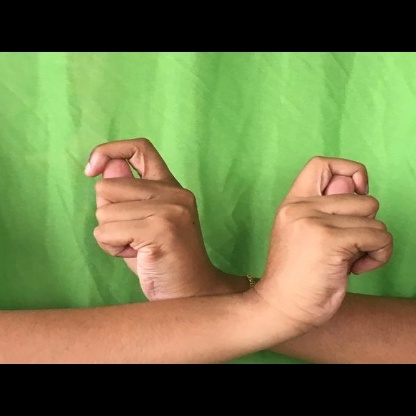
Mudra: Berunda